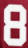
Number: 8